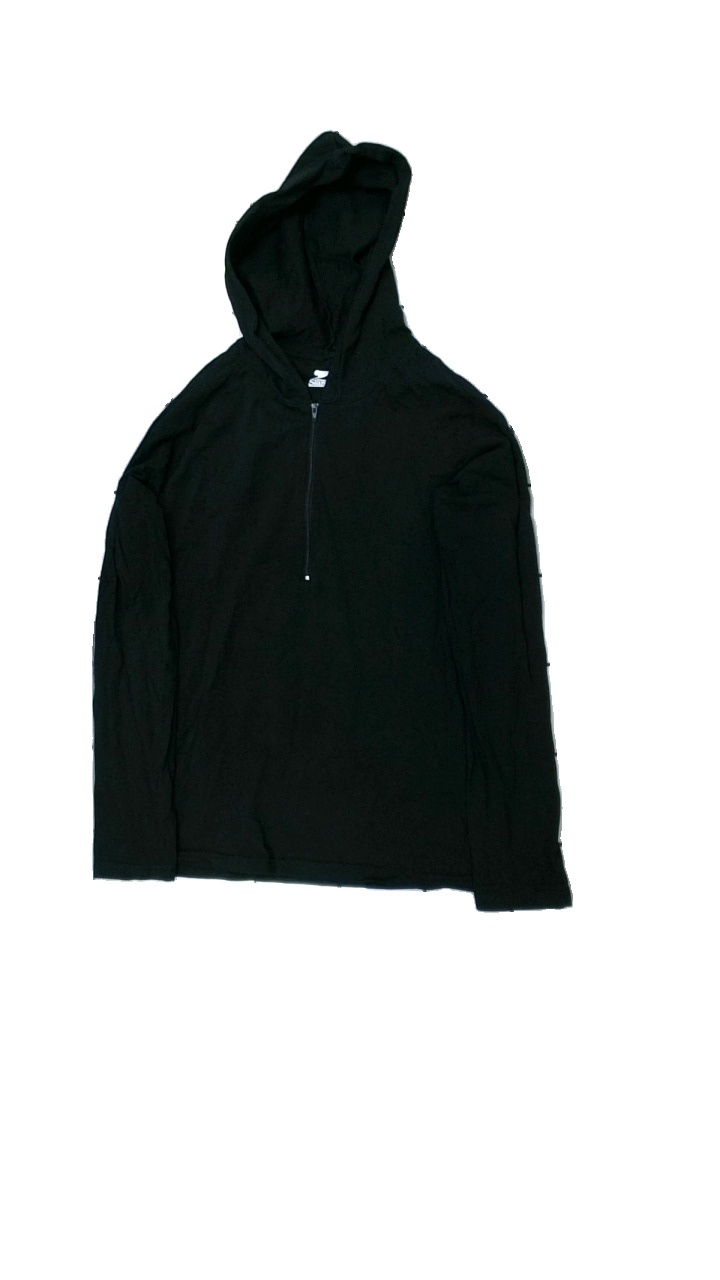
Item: Top (Ladies)
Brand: Slazenger
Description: top
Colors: Black
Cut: V-collar
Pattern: Other
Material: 100% bomull
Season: All
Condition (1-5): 3
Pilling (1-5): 3
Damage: dammigt
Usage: Reuse
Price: <50